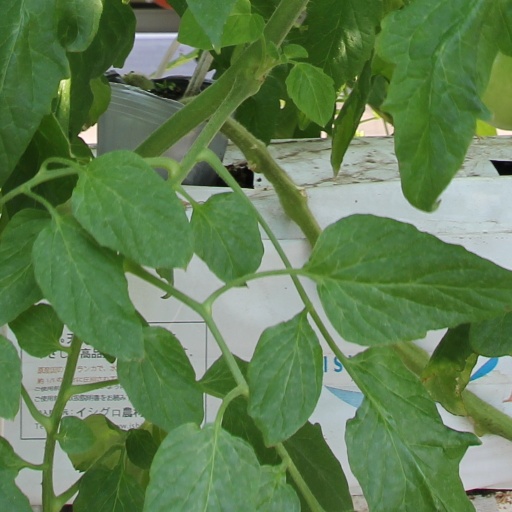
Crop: tomato